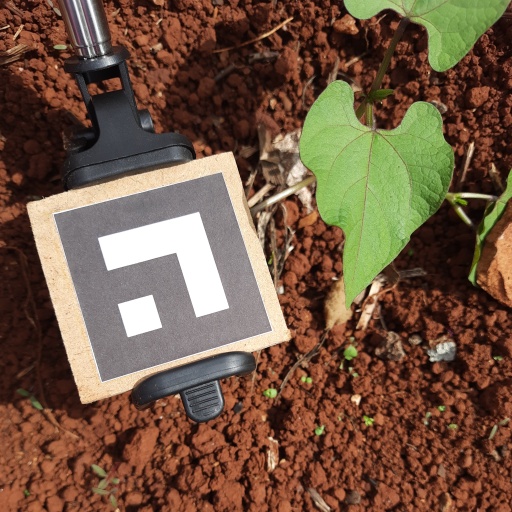
Observations: wavy surface, no eating holes, under sunlight